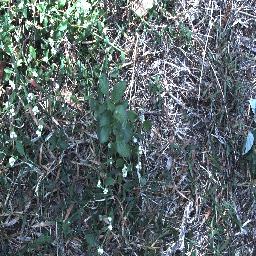
Label: snake_weed